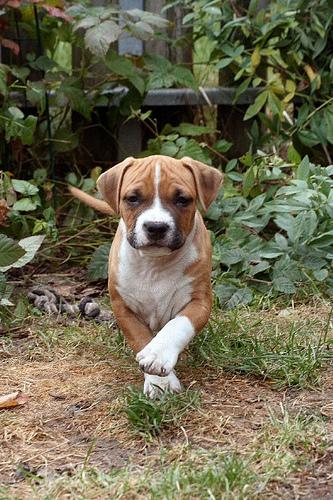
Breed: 216-n000078-American_Staffordshire_terrier